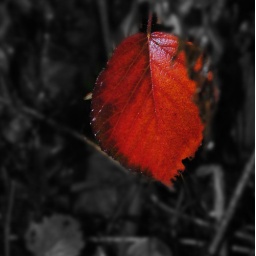
The winter is coming, but one struggles against it, with their colorful flowers